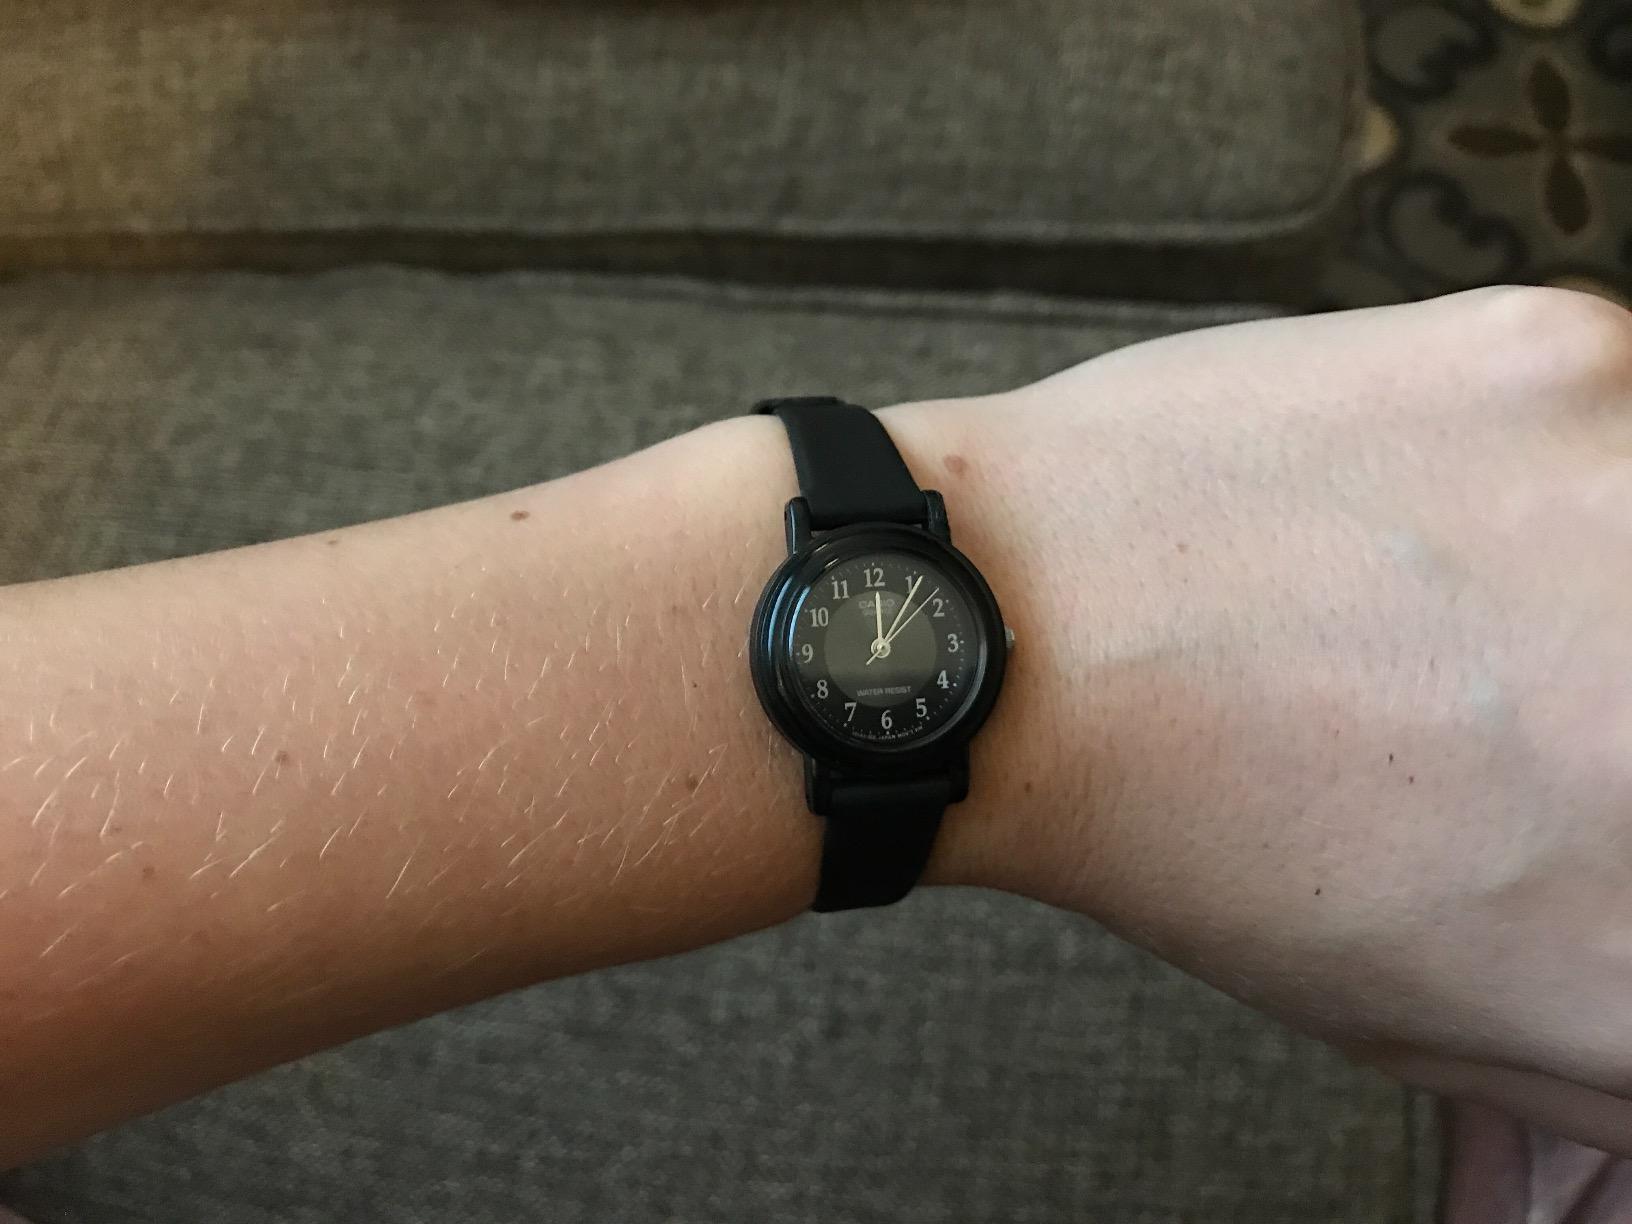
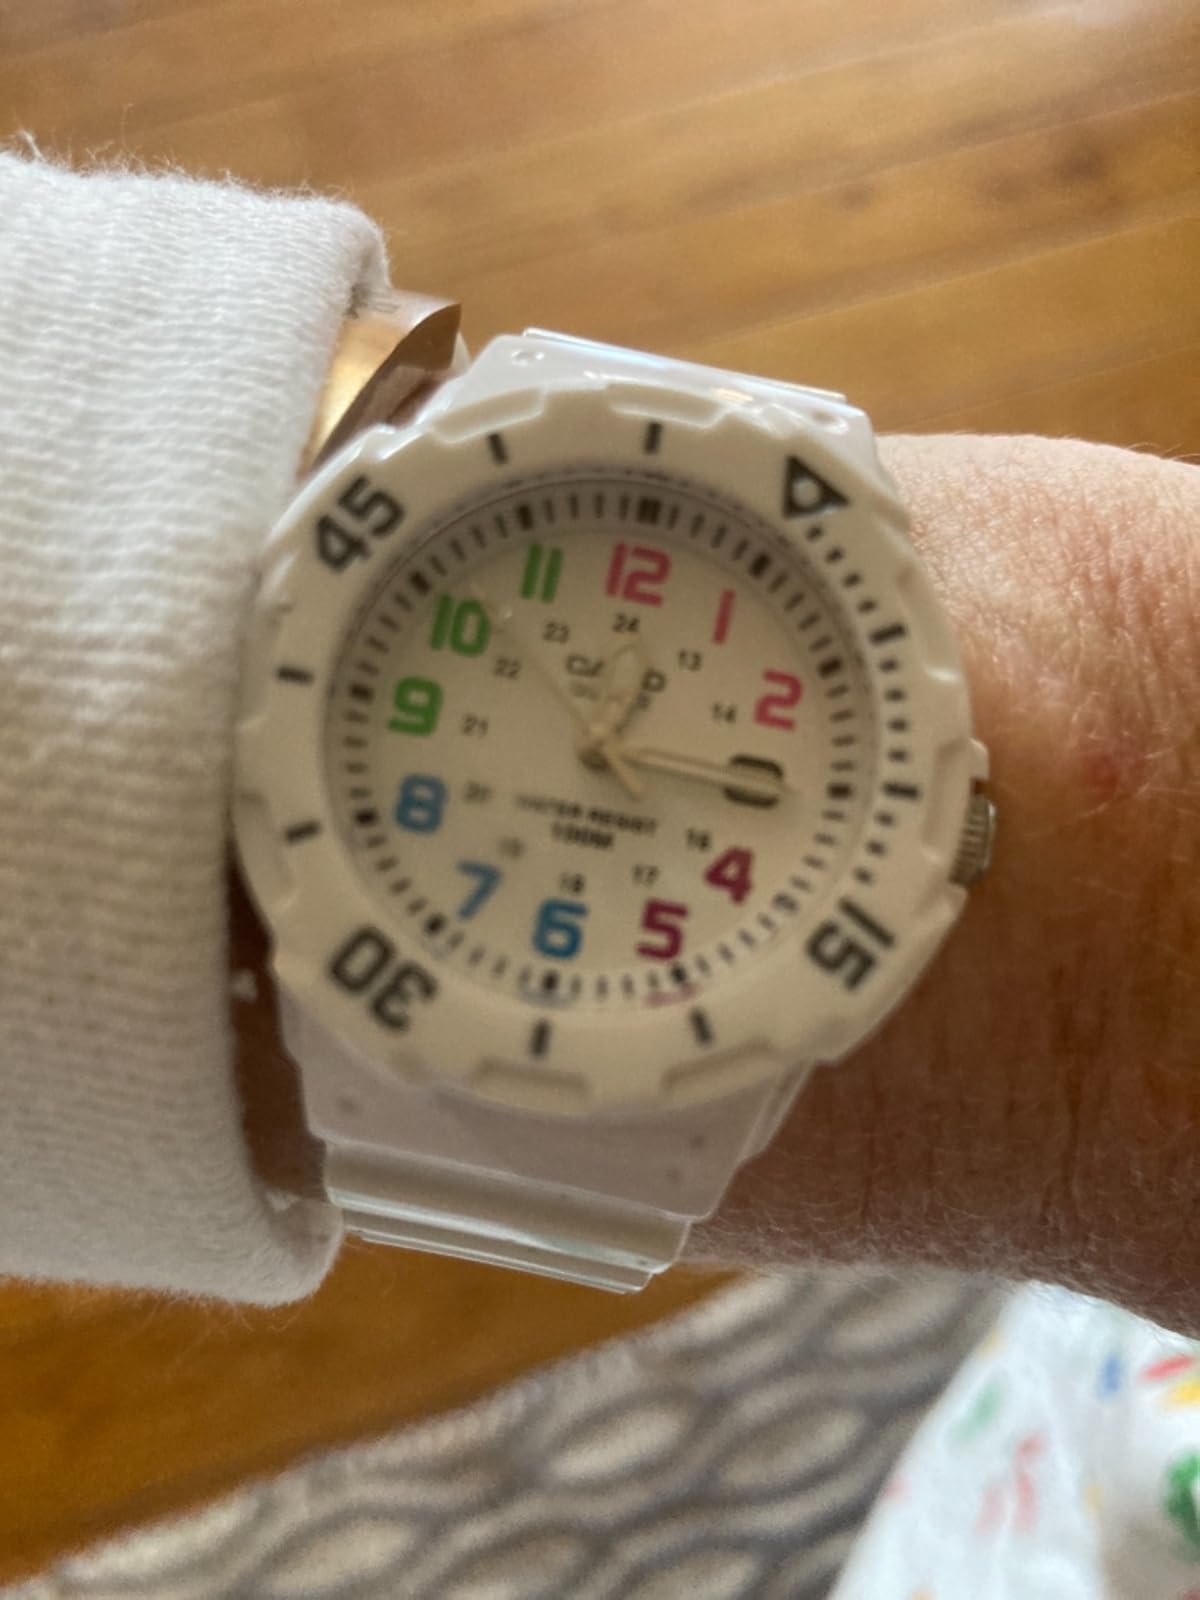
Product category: accessories_watch
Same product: no